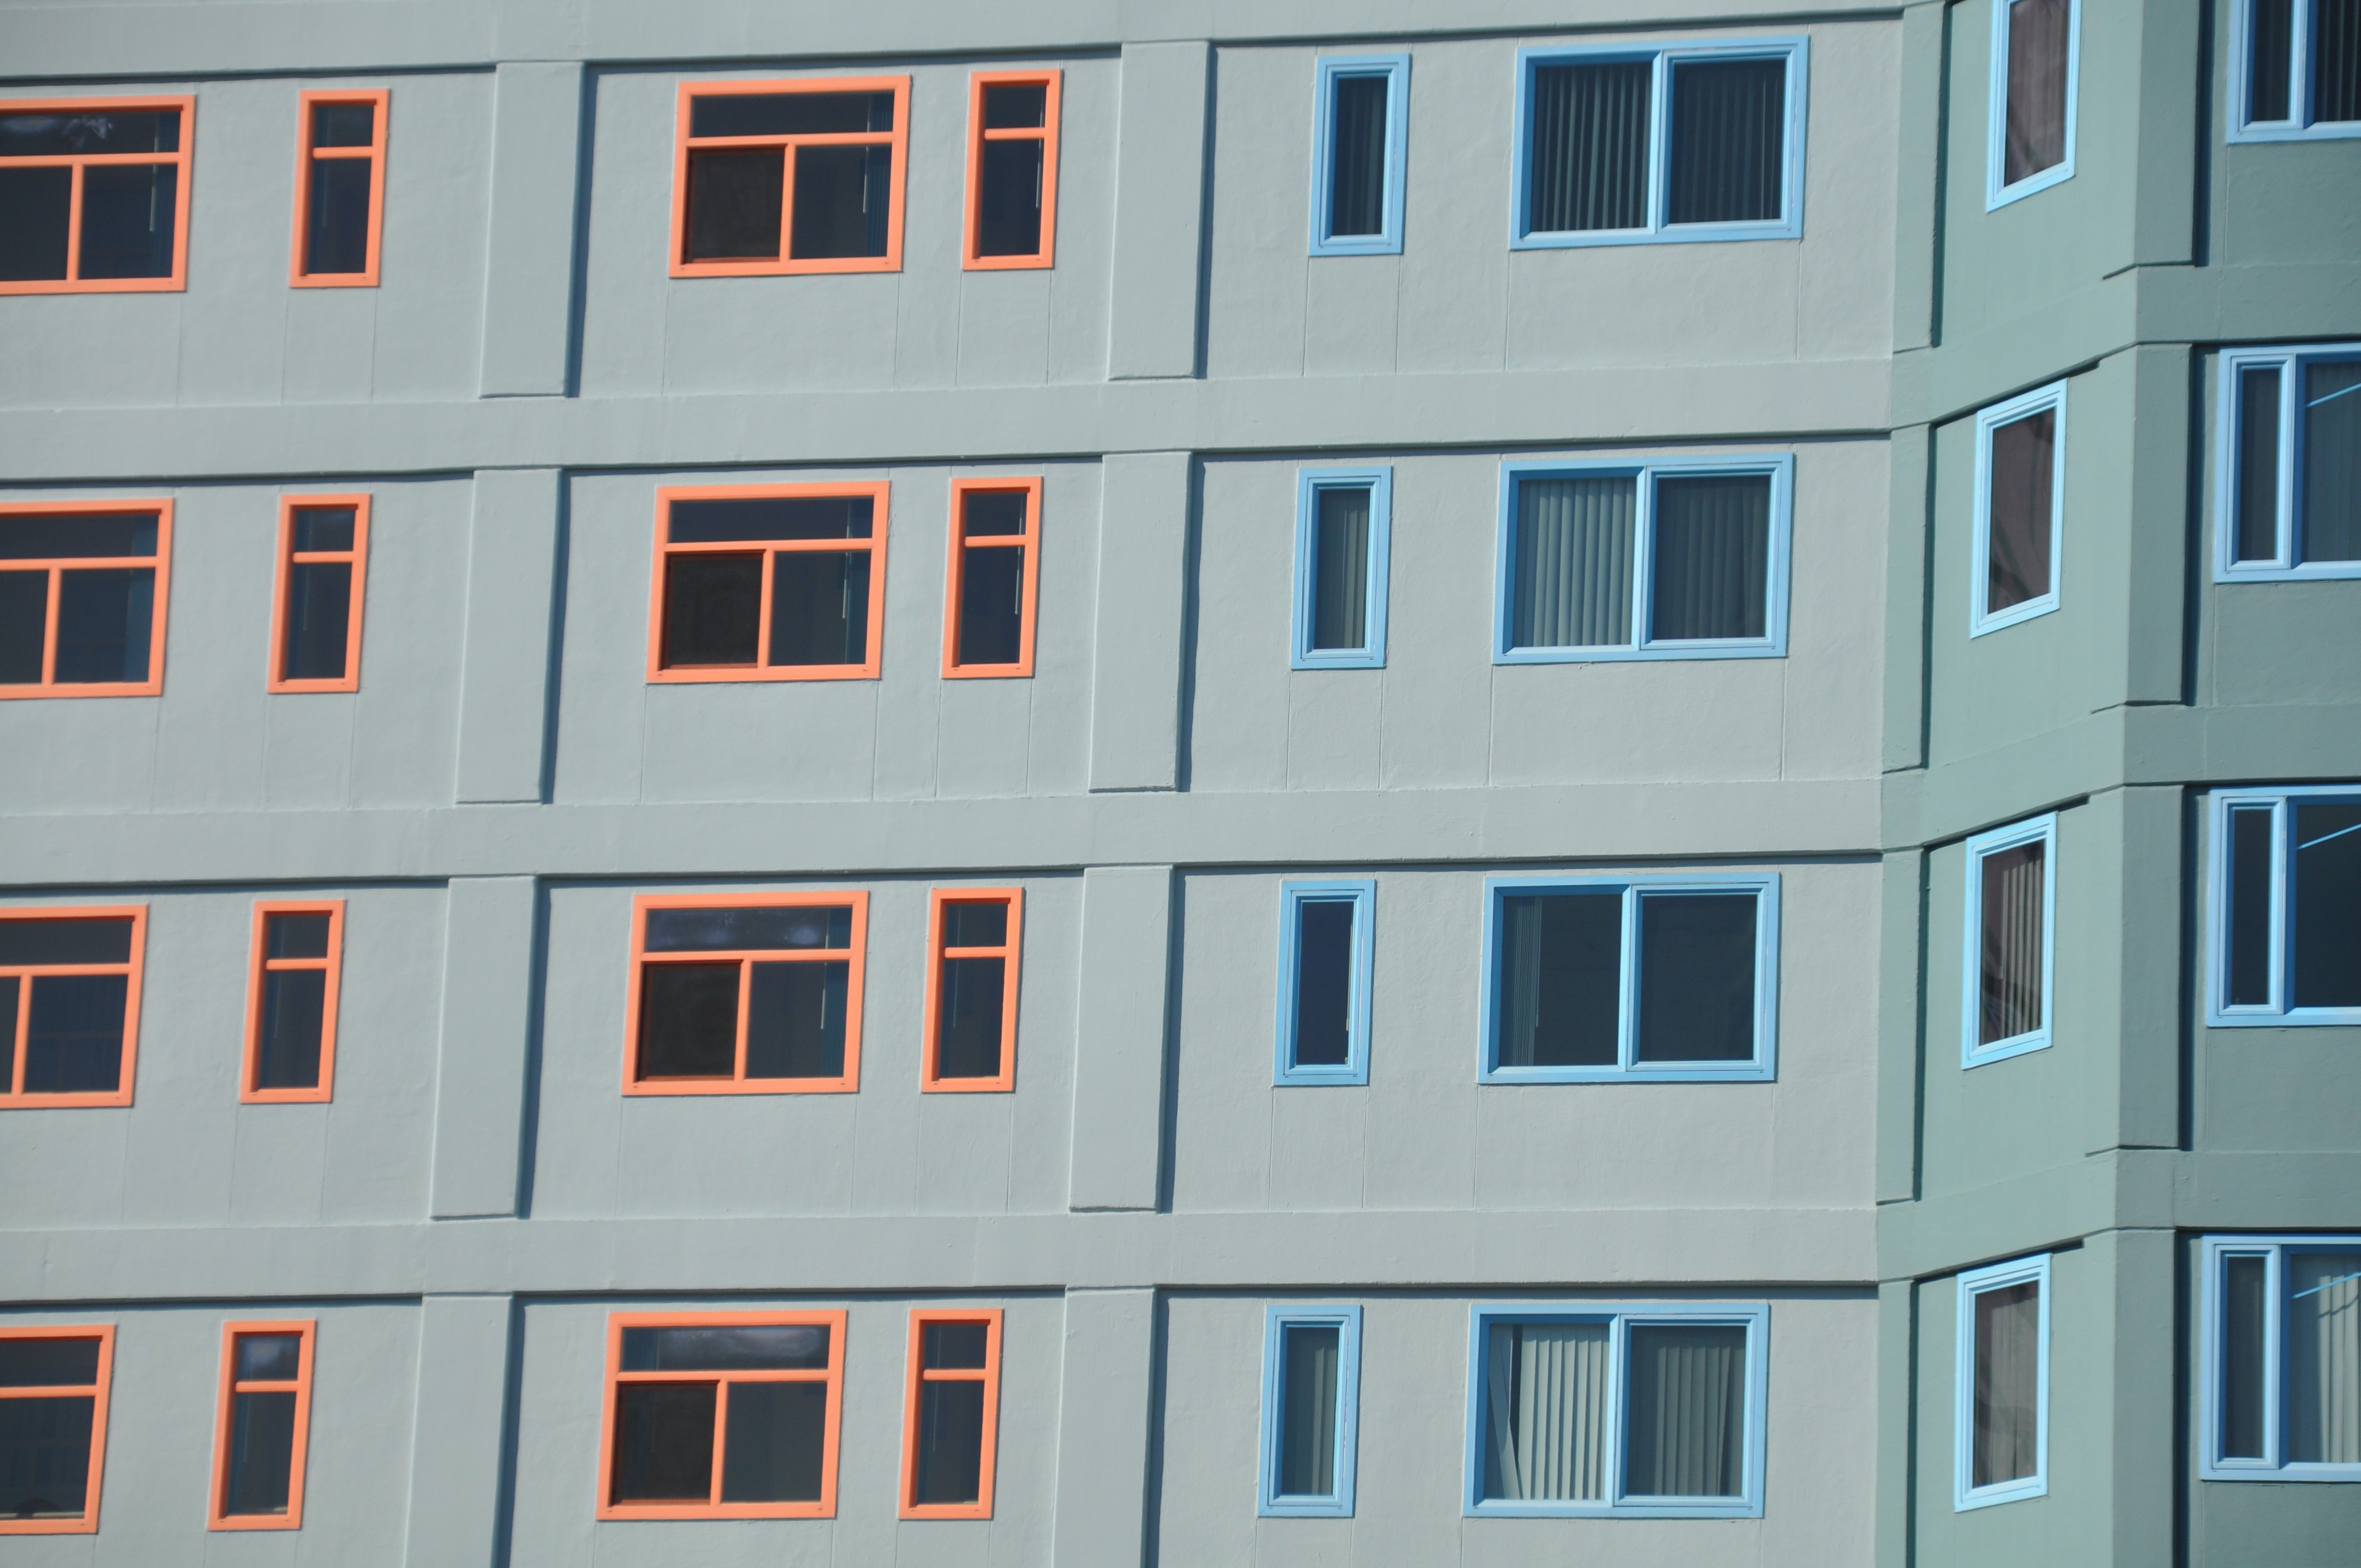
architecture, house, window, number, view, building, wall, line, red, color, facade, blue, brick, apartment, modern, windows, shape, architectural, urban area, window covering